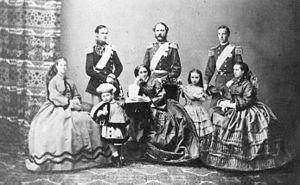
9 février : Henri Dunant fonde en Suisse la Croix-Rouge internationale.